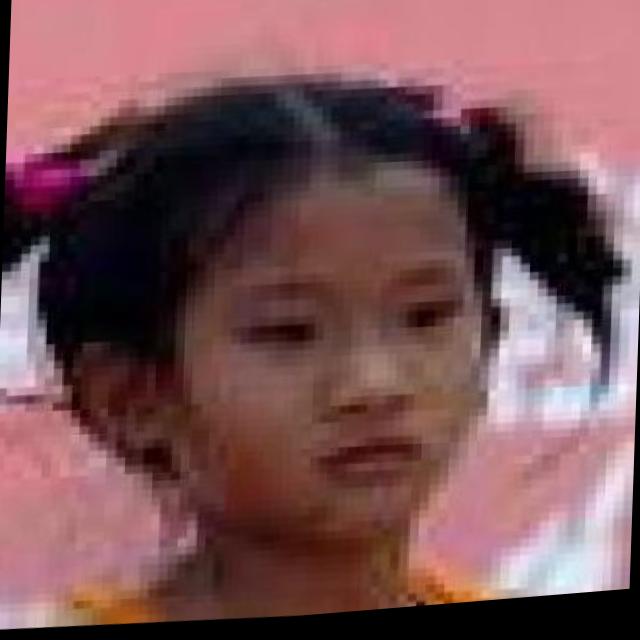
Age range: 0-12